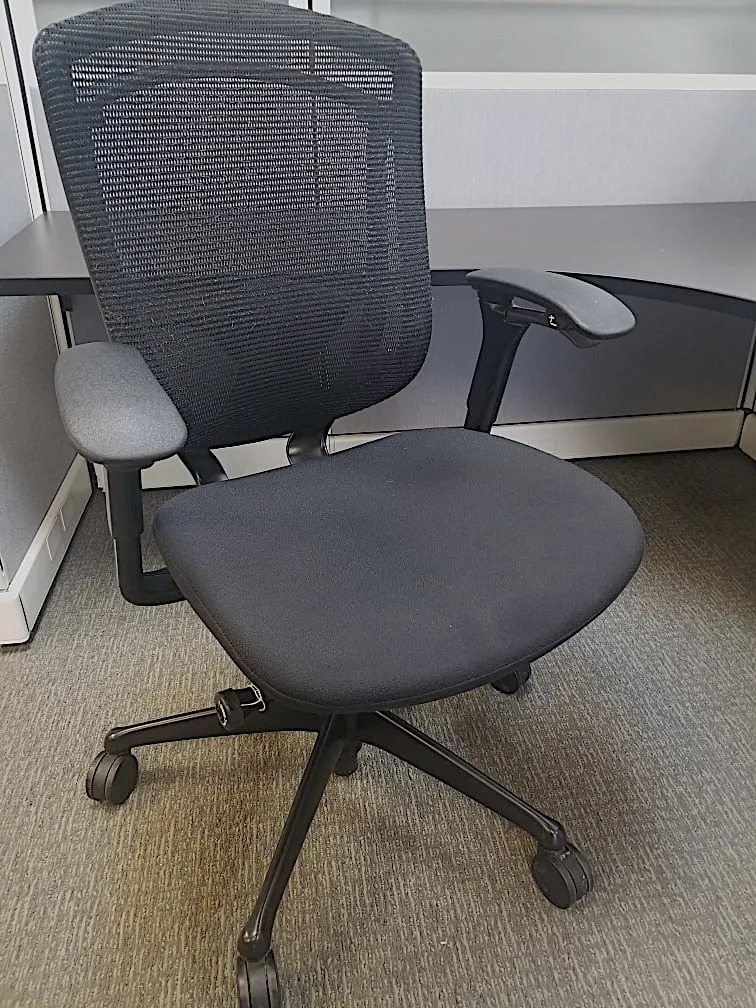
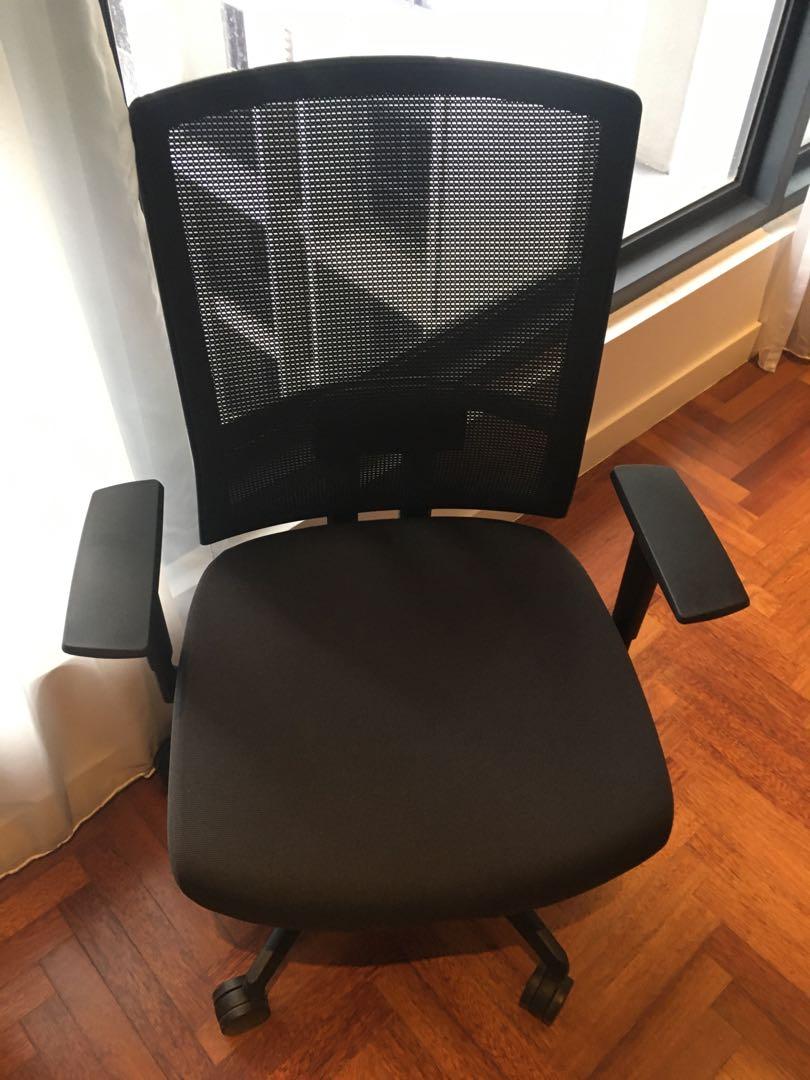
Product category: items_chair
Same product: no